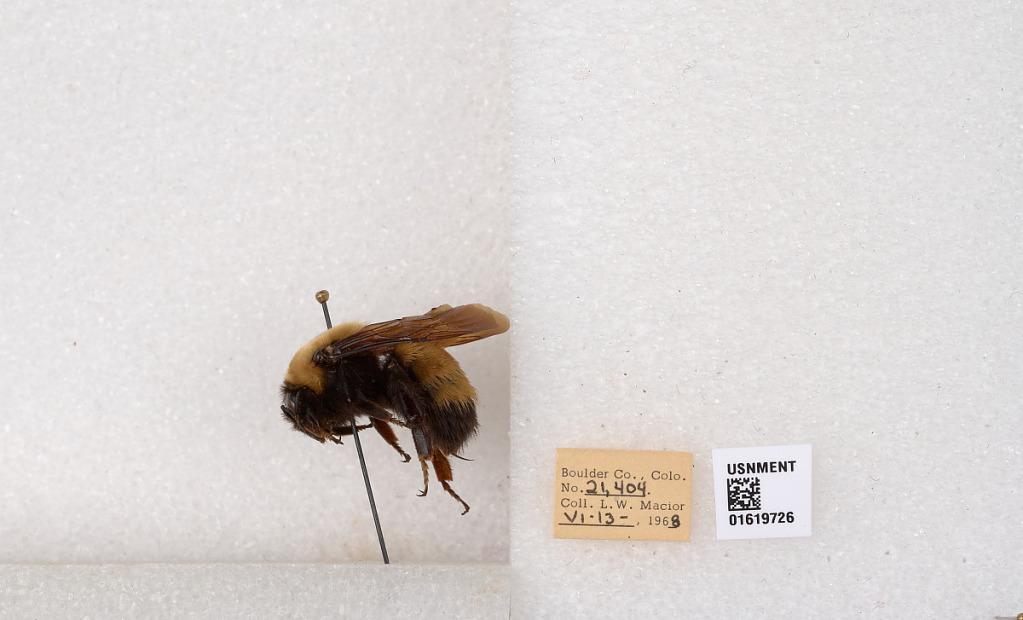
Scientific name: Bombus (Bombus) nevadensis Cresson